It Ain't Half Hot Mum

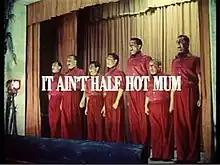
Series title card (1974 - 1975)

It Ain't Half Hot Mum is a British television sitcom about a Royal Artillery concert party based in Deolali in British India and the fictional village of Tin Min in Burma, during the final months of the Second World War. It was written by Jimmy Perry and David Croft, who had both served in similar roles in India during that war.